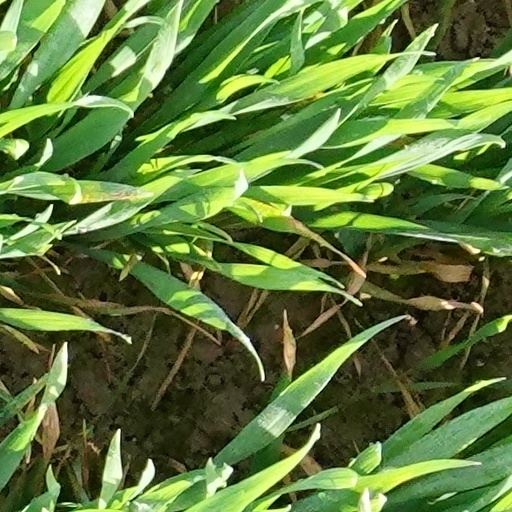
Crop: wheat